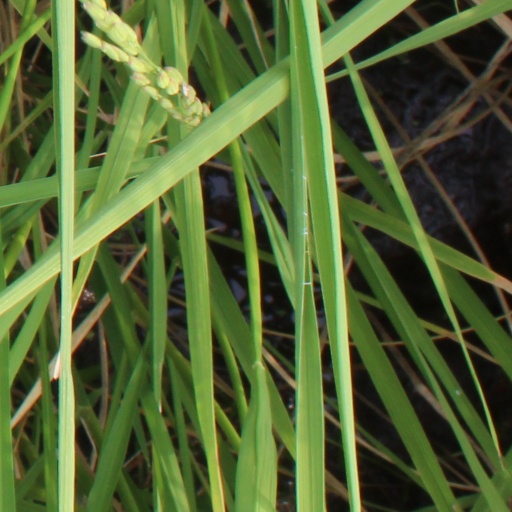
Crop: rice